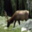
Label: deer